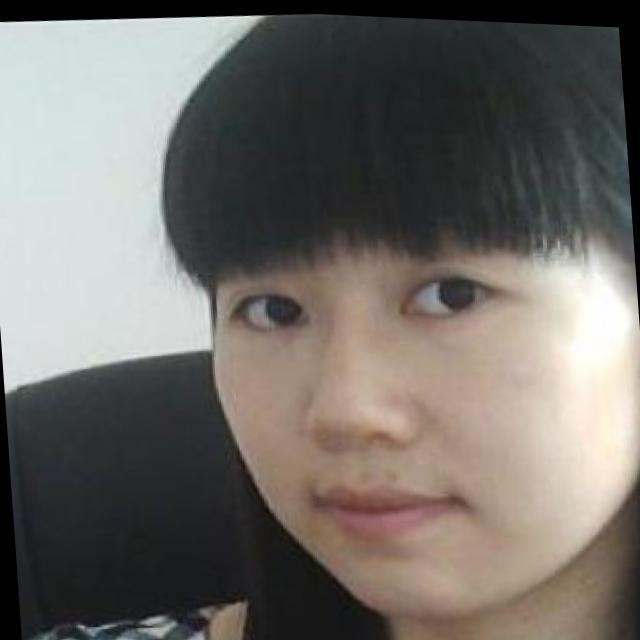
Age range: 21-44